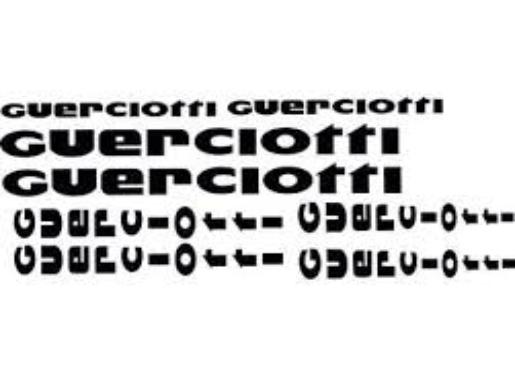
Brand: guerciotti
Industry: Transportation